Military history of New Zealand

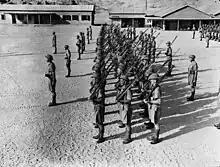
Troops of the 2nd New Zealand Expeditionary Force in Cairo, 1940

The total number of troops and nurses from New Zealand military forces to serve overseas during the conflict was 103,000, from a population of just over a million. About 42 per cent of men of military age served in the NZEF. Approximately 32,000 soldiers sent overseas were conscripts, with New Zealand introducing military conscription in 1916. The conflict was the first to see Māori and Pacific Islanders officially serve with the New Zealand Army in an overseas campaign. In total, 2,227 Māori and 500 Pacific islanders served with New Zealand forces. In addition to New Zealand military forces, New Zealanders also served in British and Australian military units. About 700 New Zealanders served with the British Royal Flying Corps, while another 500 New Zealanders served in the Royal Navy.